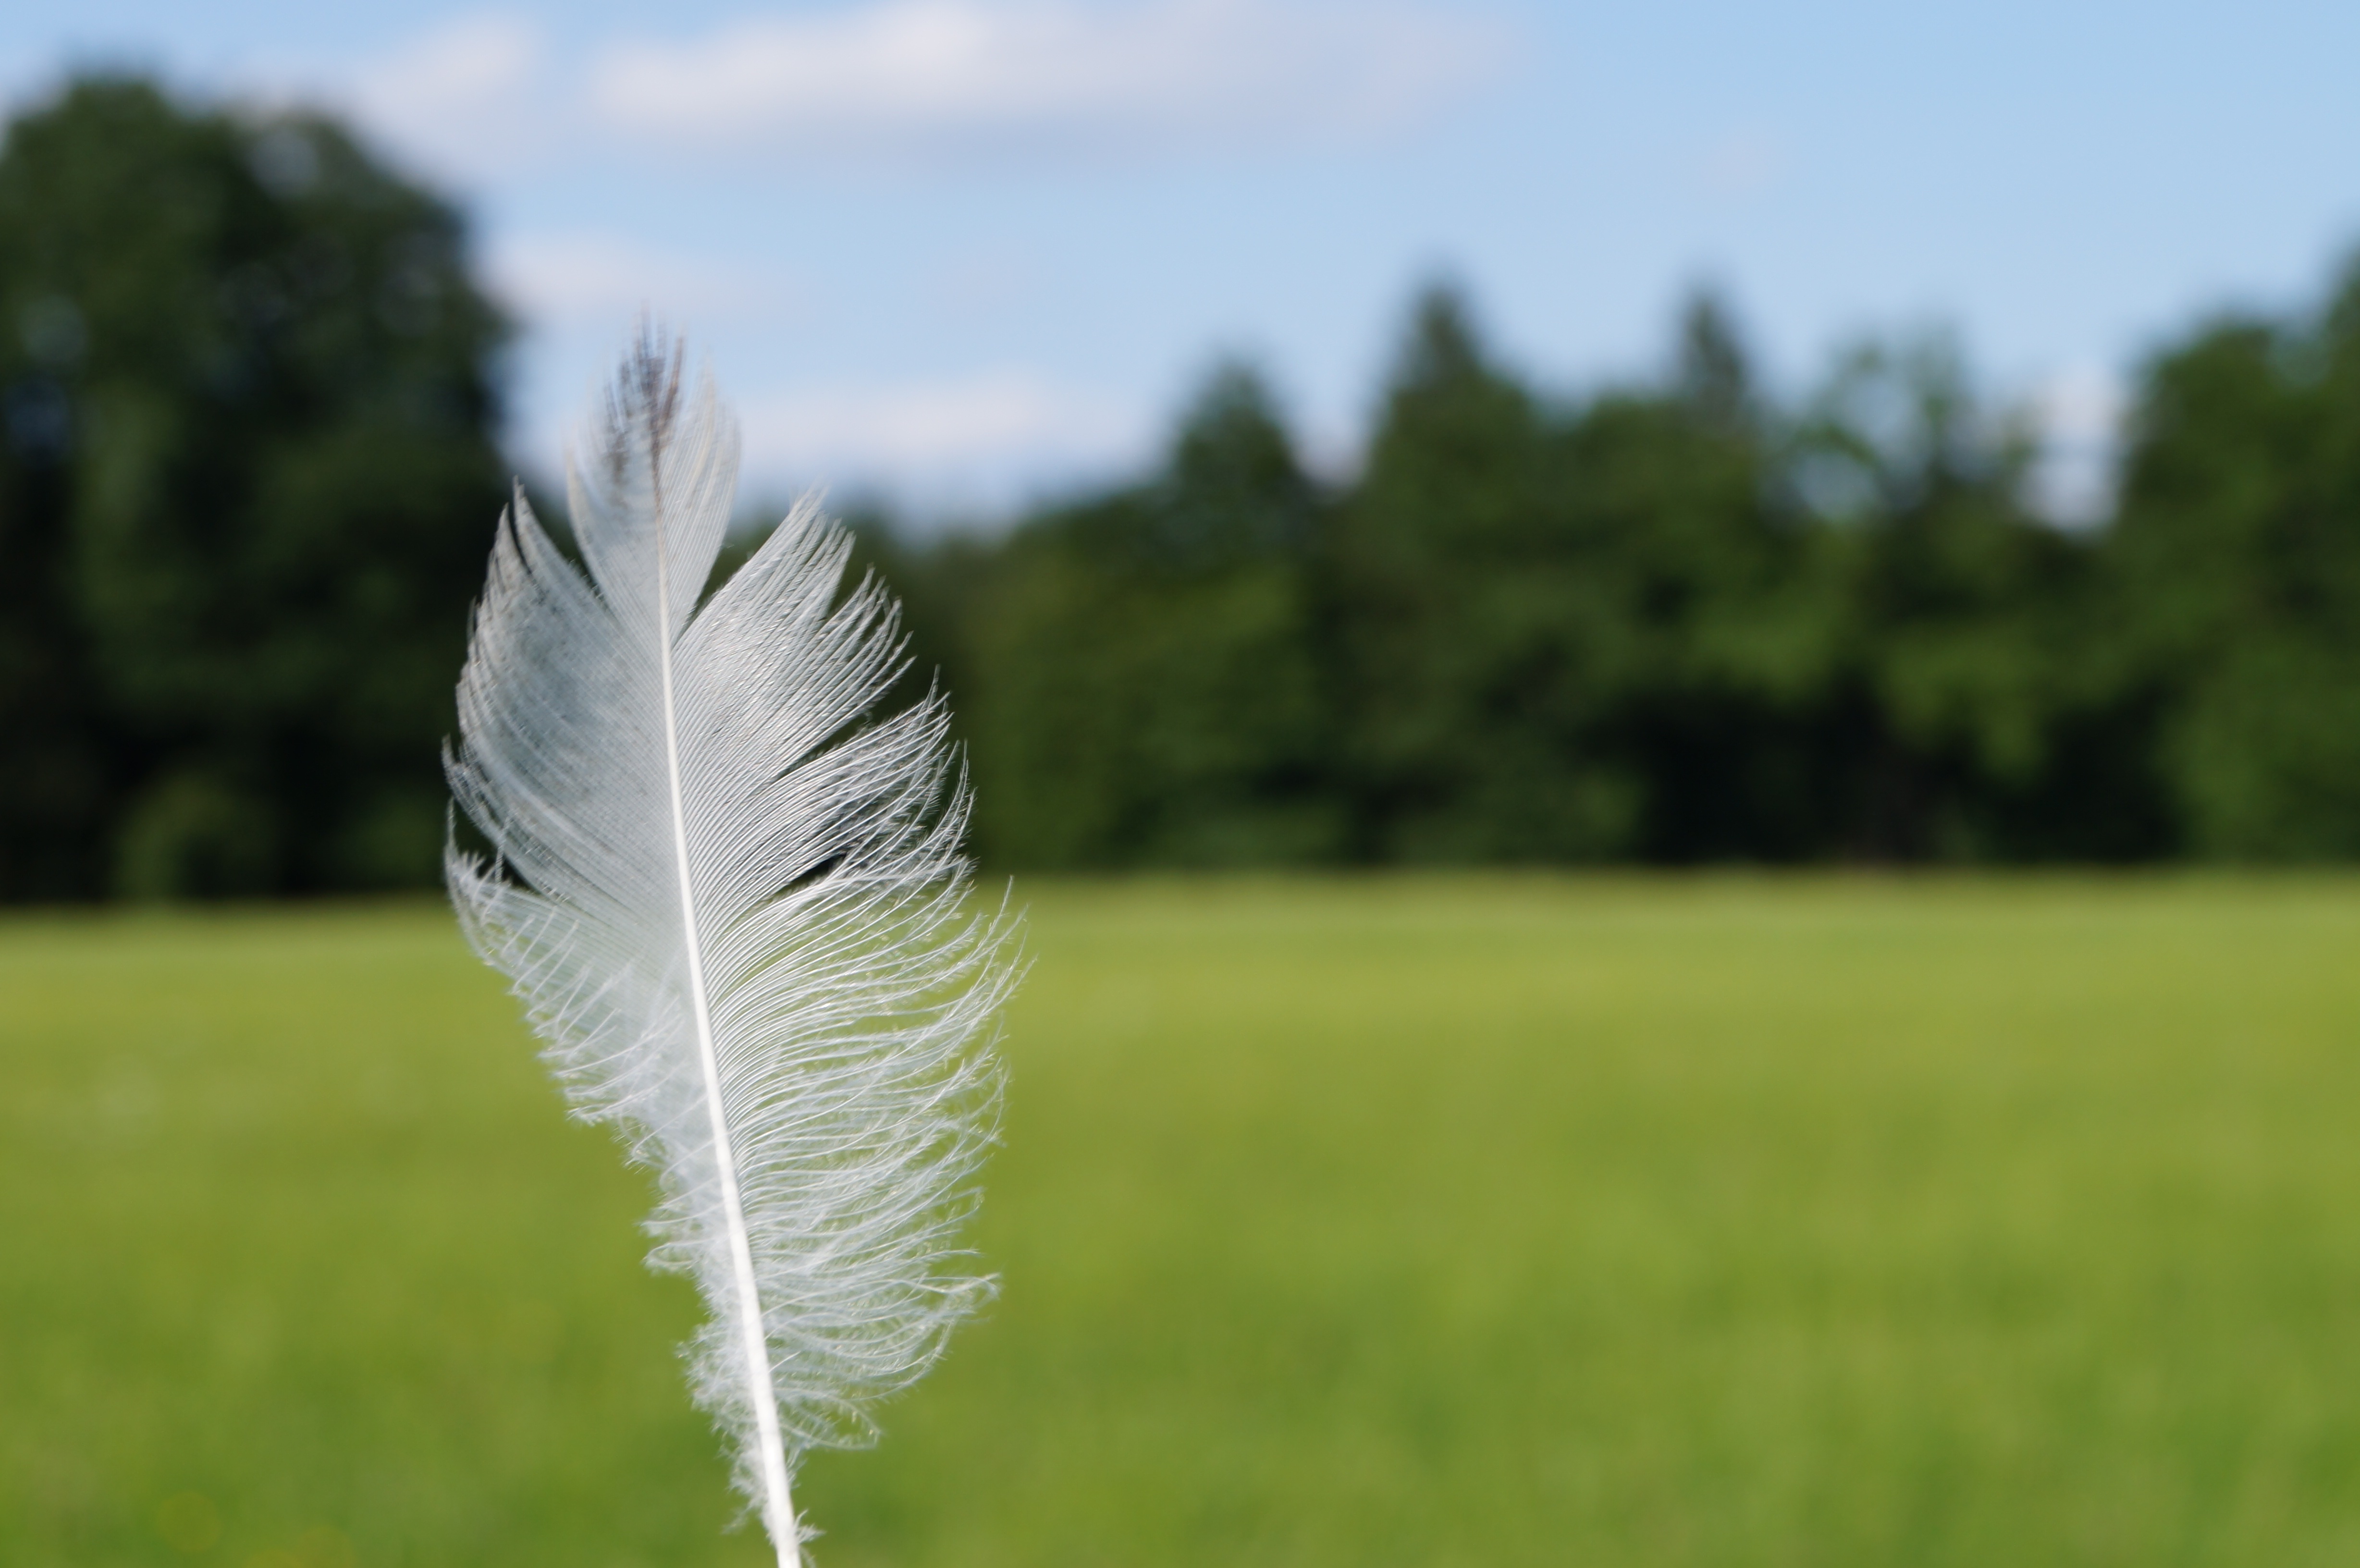
landscape, tree, nature, grass, bird, wing, plant, field, lawn, meadow, prairie, sunlight, leaf, flower, wind, summer, spring, green, agriculture, down, slightly, ease, lightweight, featherweight, grass family, light weight